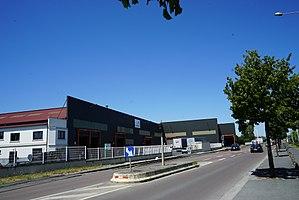
vue de cf. titre.